The Spellbinder

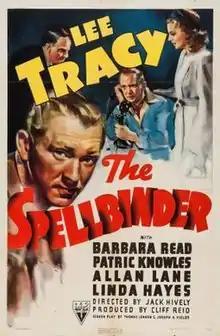
Theatrical release poster

The Spellbinder is a 1939 American drama film directed by Jack Hively, written by Thomas Lennon and Joseph Fields, and starring Lee Tracy, Barbara Read, Patric Knowles, Allan Lane and Linda Hayes. It was released on July 28, 1939, by RKO Pictures.